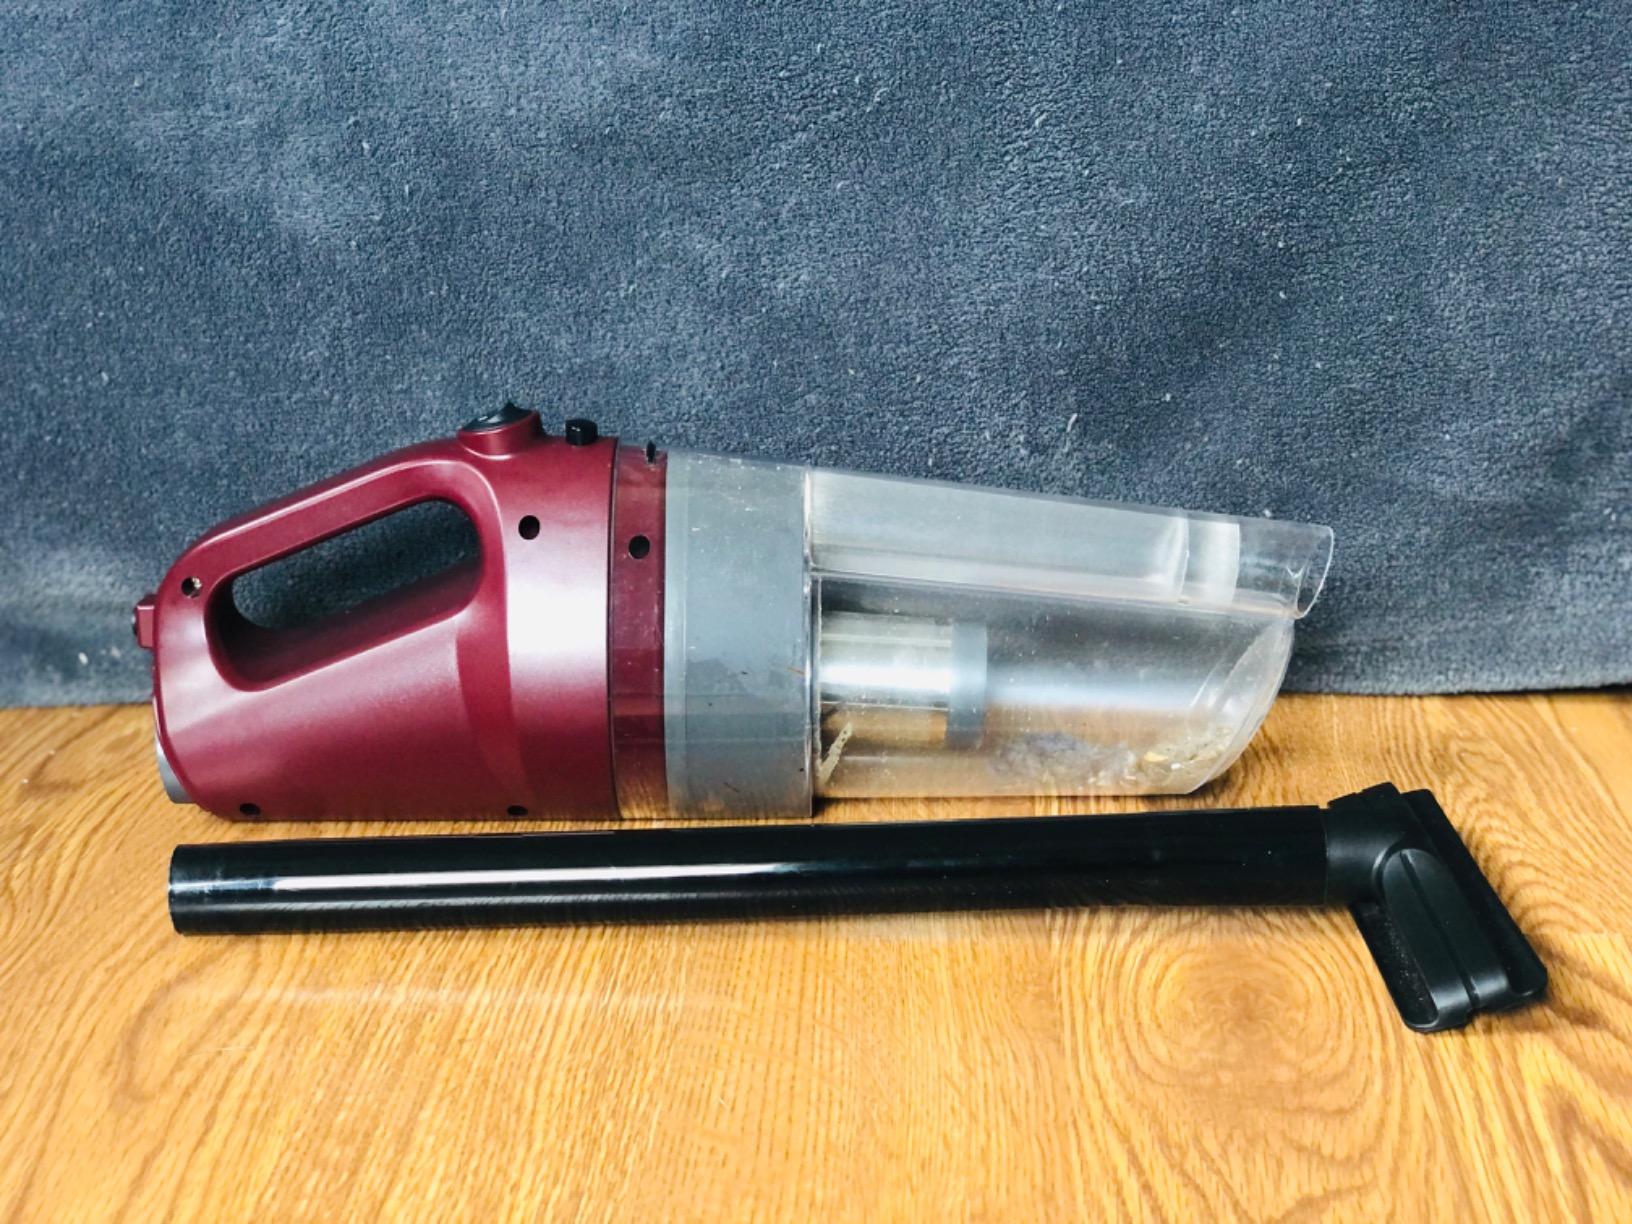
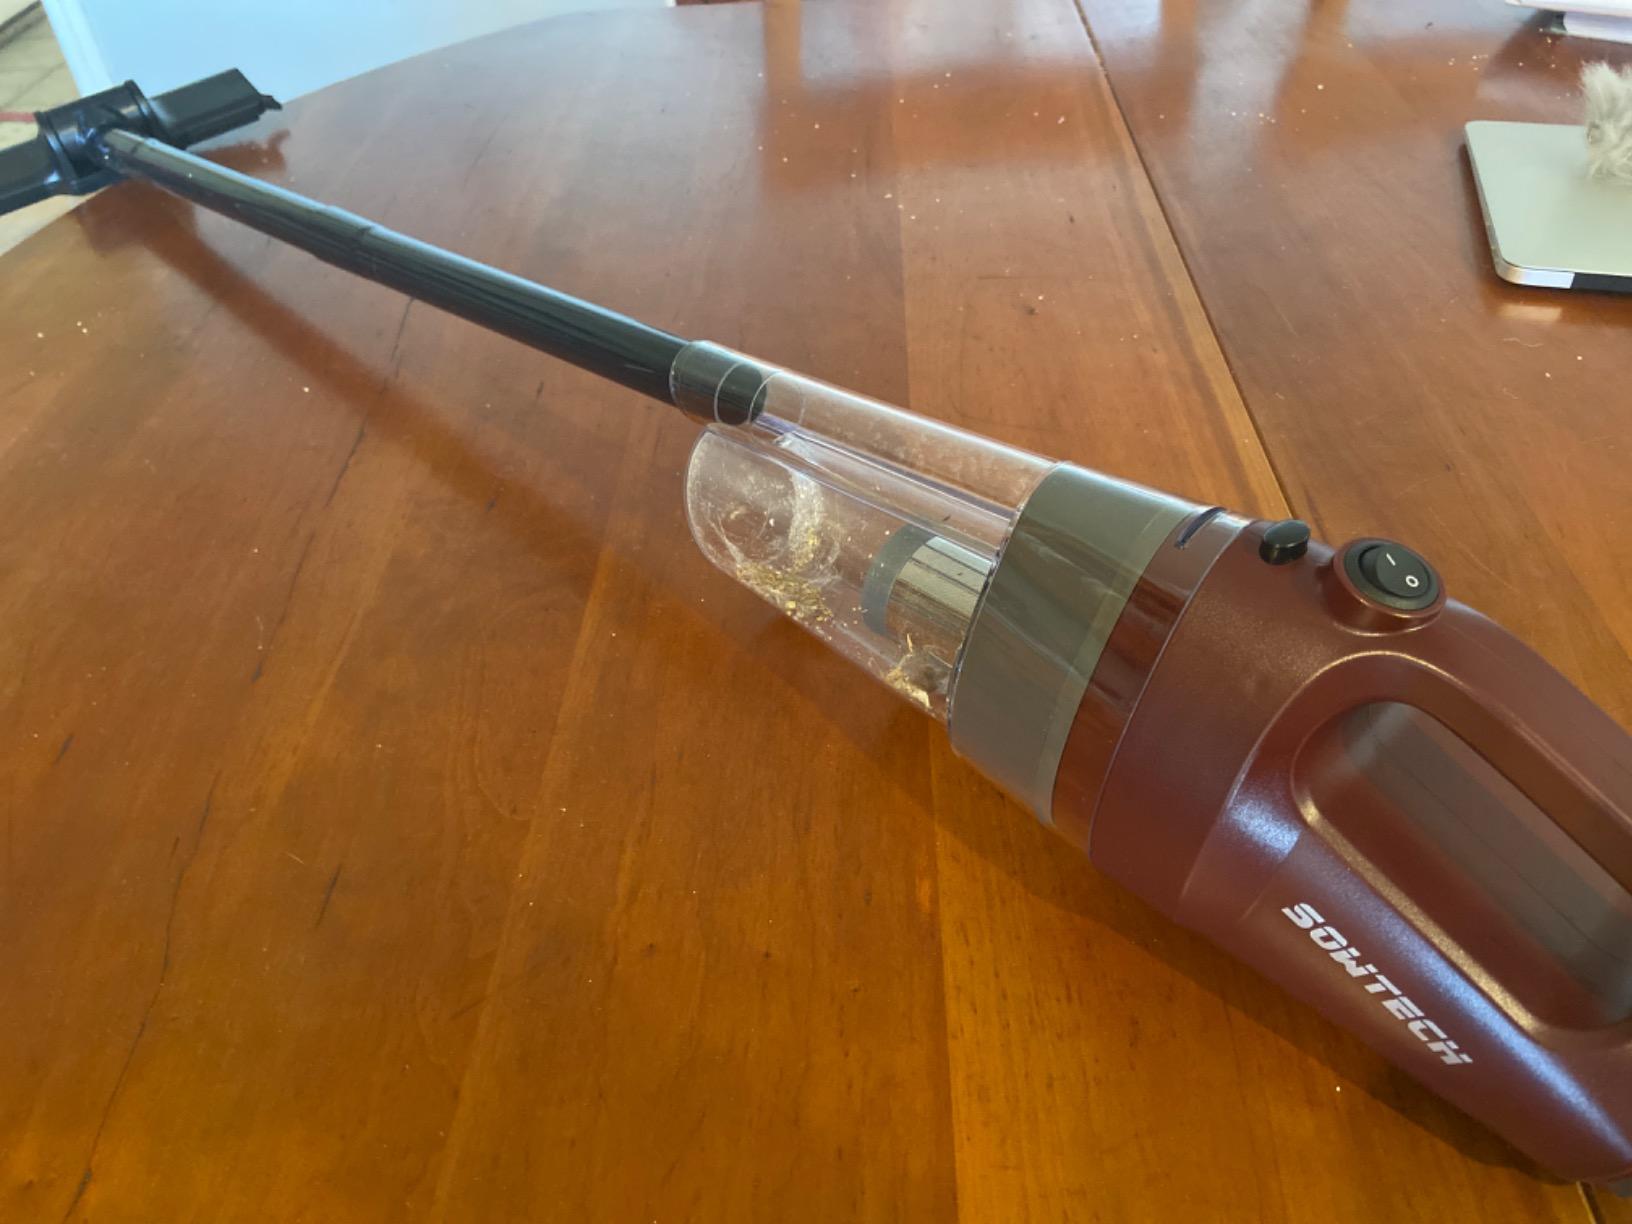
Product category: items_vacuum
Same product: yes